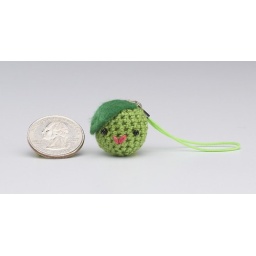
Crochet miniature Amigurumi apple cell phone strap made by me.